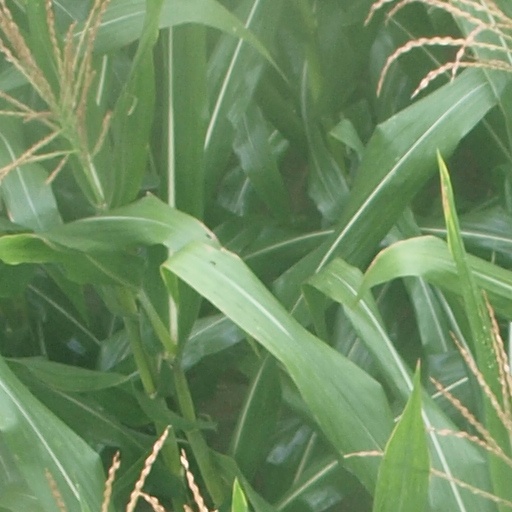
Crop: maize; corn